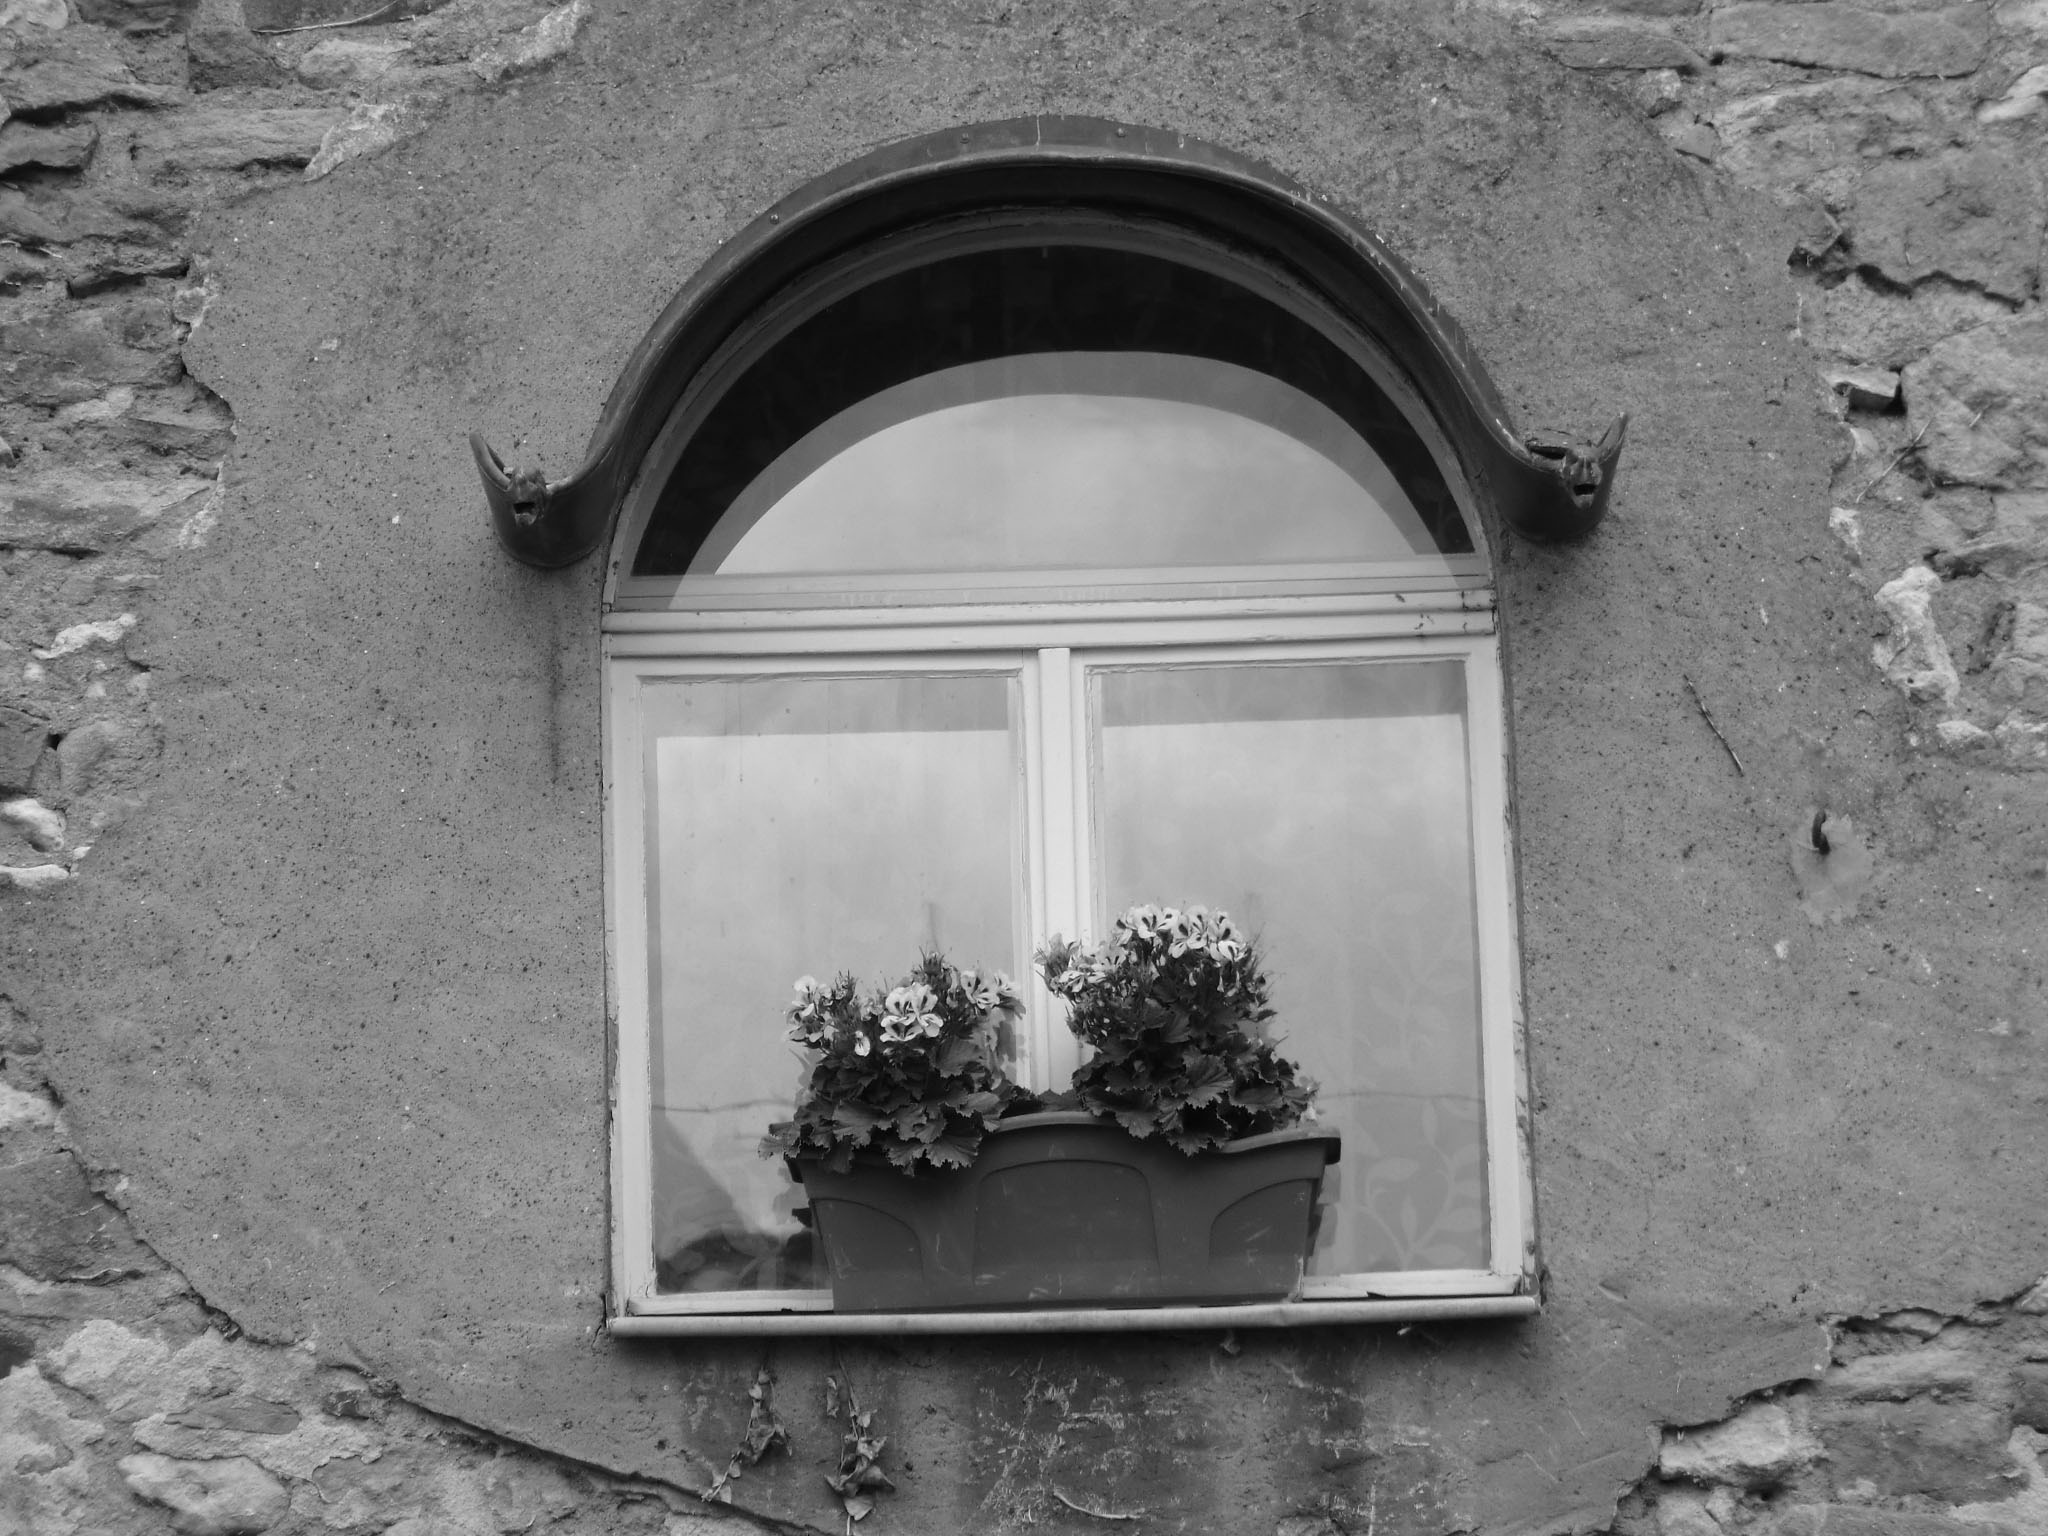
rock, black and white, architecture, plant, white, house, window, glass, old, wall, alone, stone, arch, facade, black, monochrome, lonely, reflect, mortar, history, monochrome photography, ancient history